Nassim Nicholas Taleb

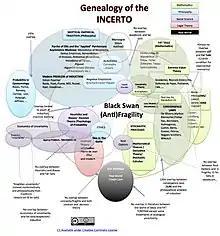
Genealogy map of topics treated by Nassim Taleb

Taleb's book "" summarizes the central problem: "we humans, facing limits of knowledge, and things we do not observe, the unseen and the unknown, resolve the tension by squeezing life and the world into crisp commoditized ideas". Taleb disagrees with Platonic (i.e., theoretical) approaches to reality to the extent that they lead people to have the wrong map of reality, rather than no map at all. He opposes most economic and grand social science theorizing, which in his view, suffers acutely from the problem of overuse of Plato's theory of forms.